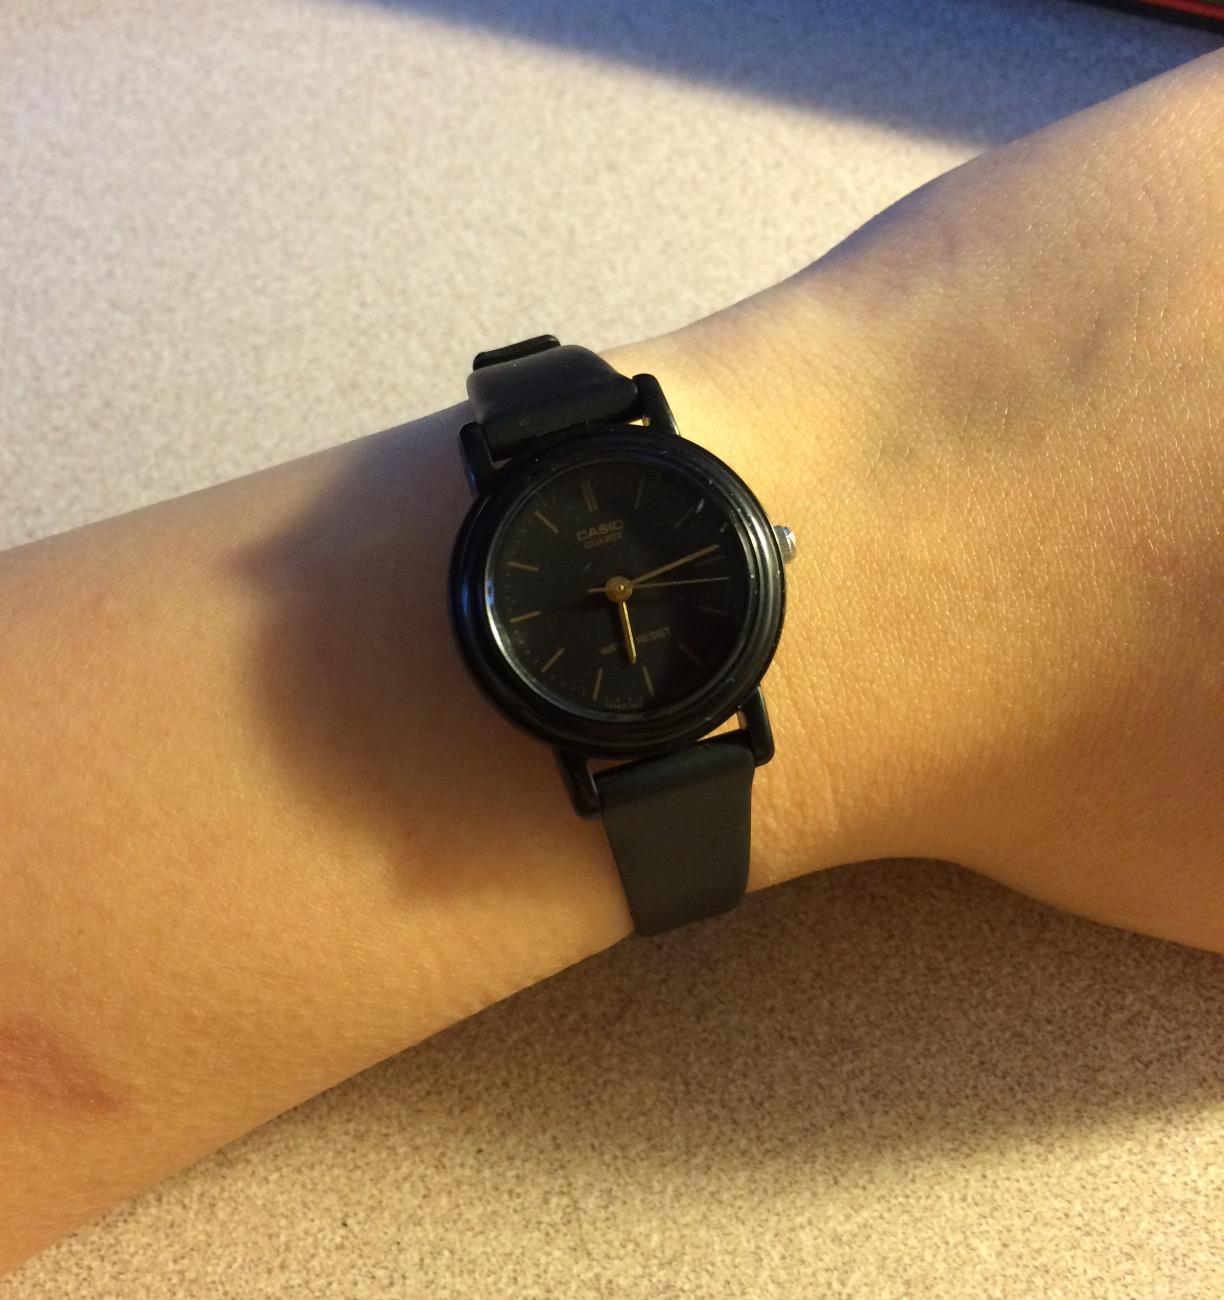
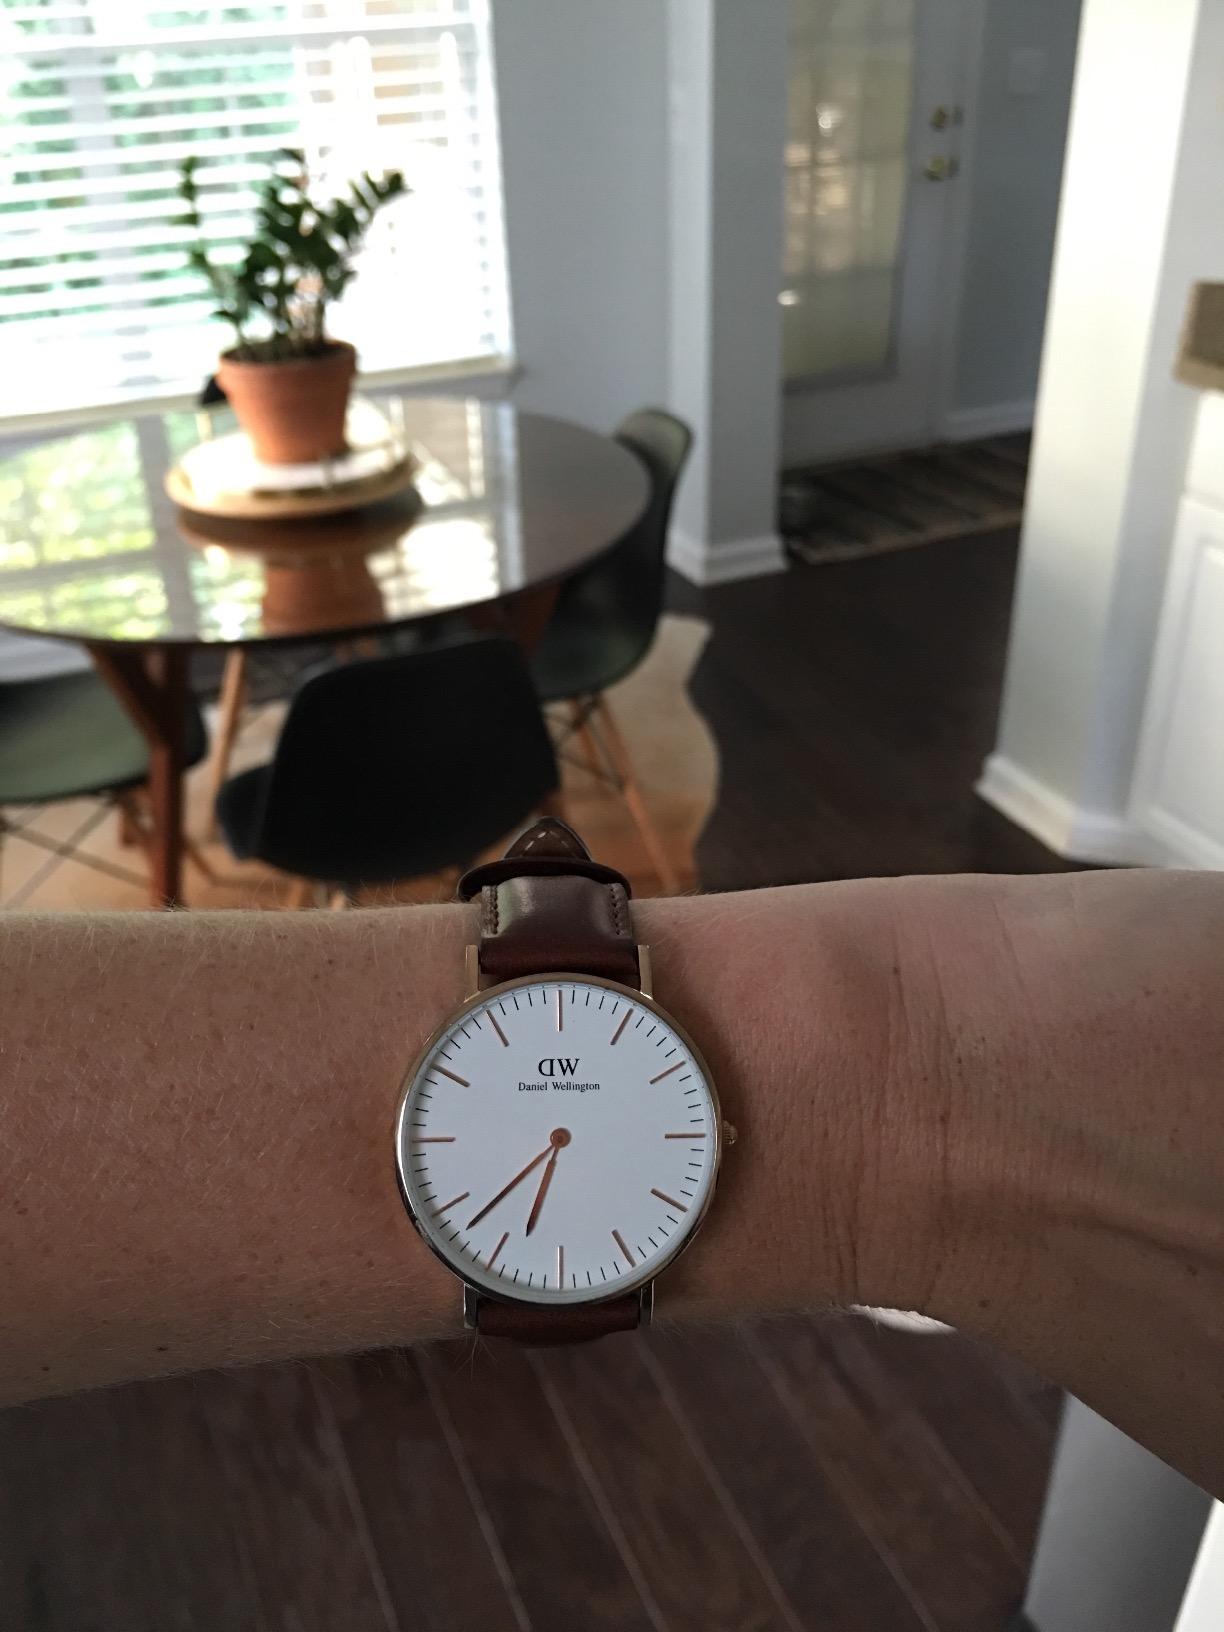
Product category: accessories_watch
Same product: no